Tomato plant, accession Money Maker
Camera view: horizontal (90 deg, fisheye); turntable rotation: 210 degrees
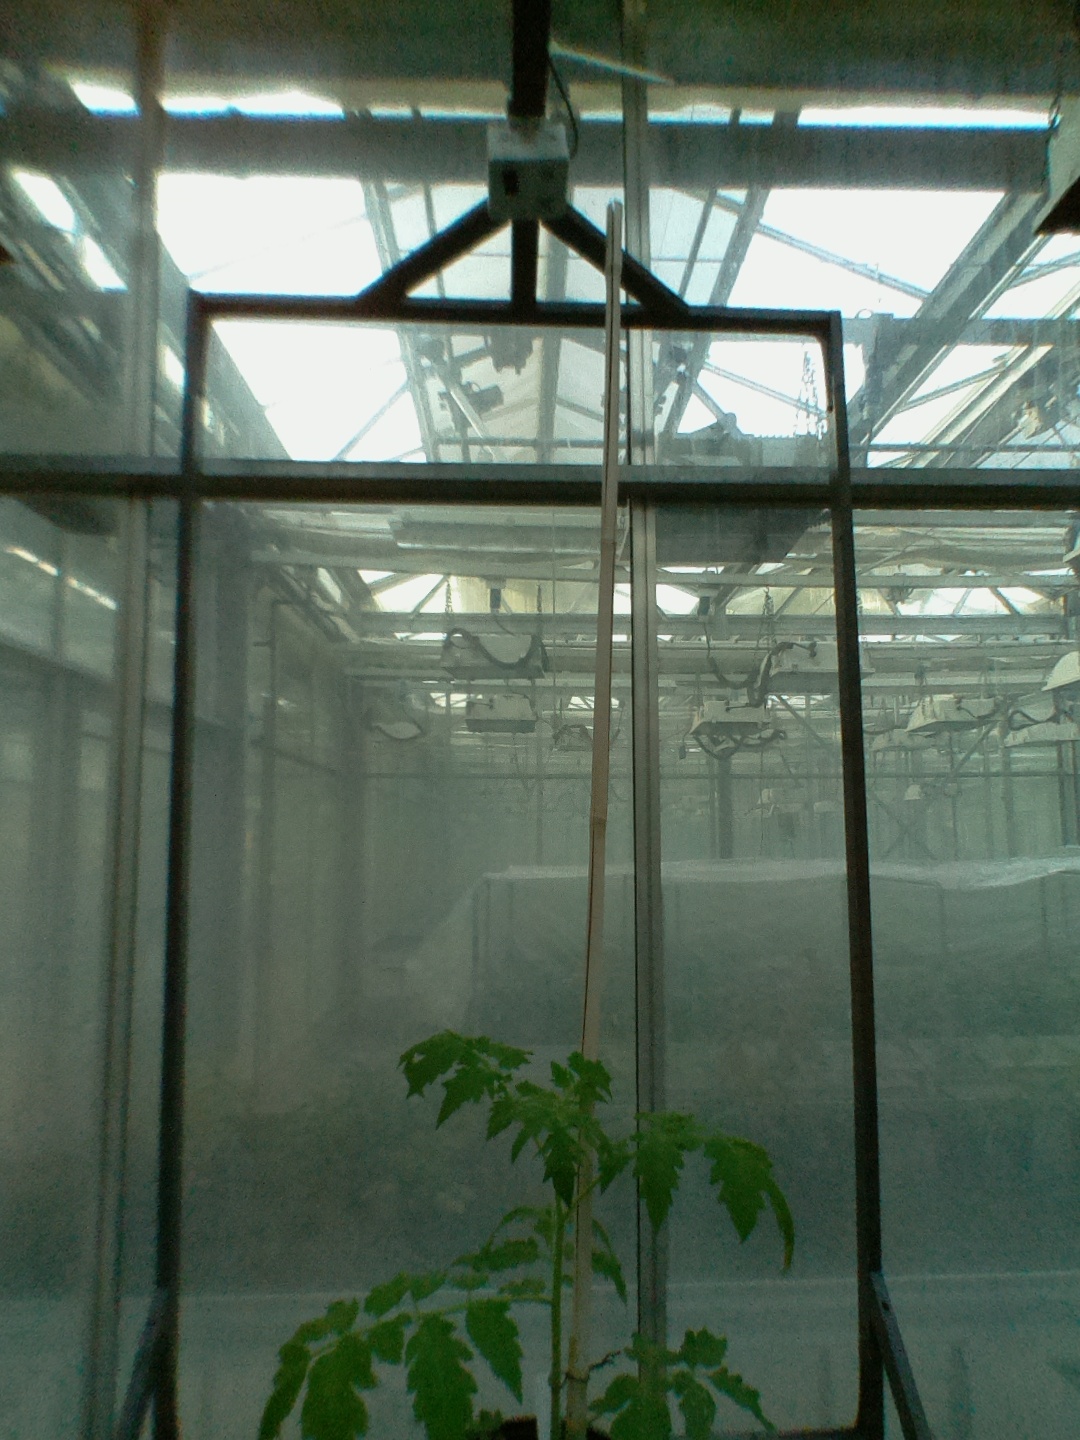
BBCH growth stage 13: 6 of true leaves visible